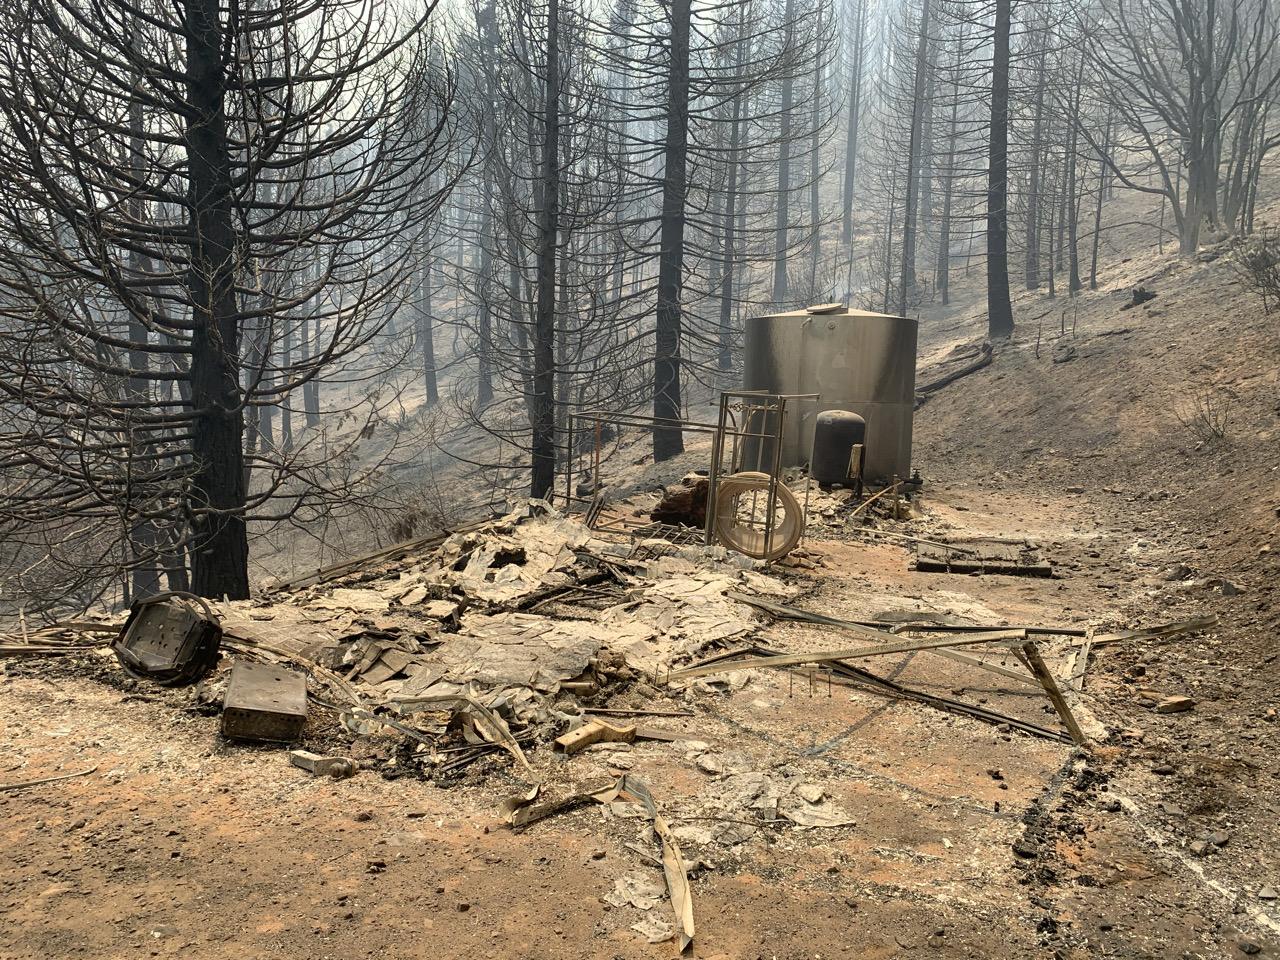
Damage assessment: no_damage